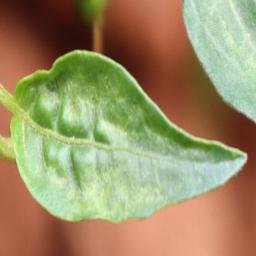
Label: mites_and_trips